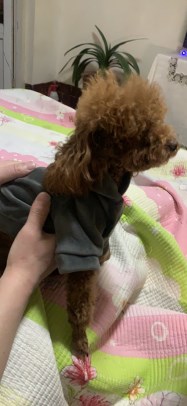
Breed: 7449-n000128-teddy